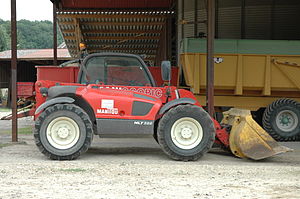
Teleskoplæsser
Teleskoplæsser med skovl
ManiTou ""ManiScopic"" MLT 629 teleskoplæsser med skovl
En teleskoplæsser er en maskine der bruges meget i byggebranchen og i landbruget. De er ofte opkaldt efter en af producenterne og har hvert sit modelnummer. Grundlæggende er den beregnet til at udføre de samme opgaver som en gaffeltruck, men er dog væsentligt mere avanceret end de fleste trucks. Efter en del år hvor man måtte køre teleskoplæsser uden special tilladelse må de nu kun bruges af personer i besiddelse af gaffeltruckførercertifikat, kranførercertifikat eller førercertifikat til teleskoplæsser alt efter hvordan den bruges.